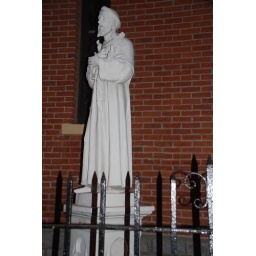
This statue of St. Francis is right outside the door of the church that bears it's name in Hoboken.